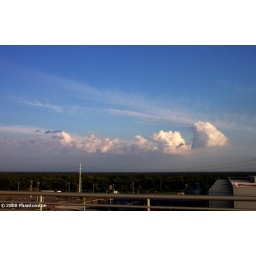
I thought this looked like a ship in the sky